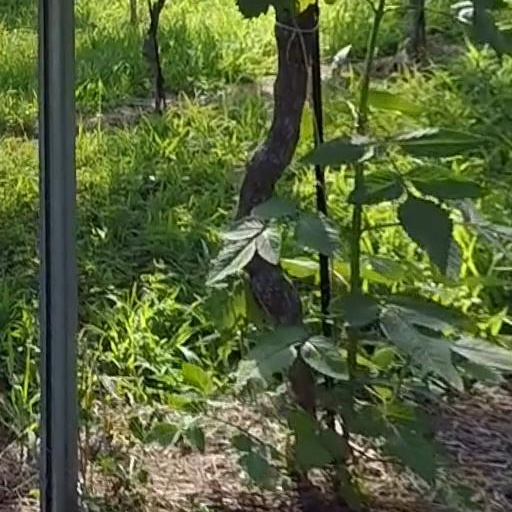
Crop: grape